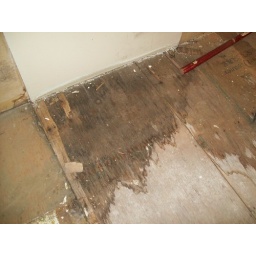
luckily the floor was sound underneath the oven but it was apparent there was a lot of water damage